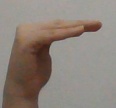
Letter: haa